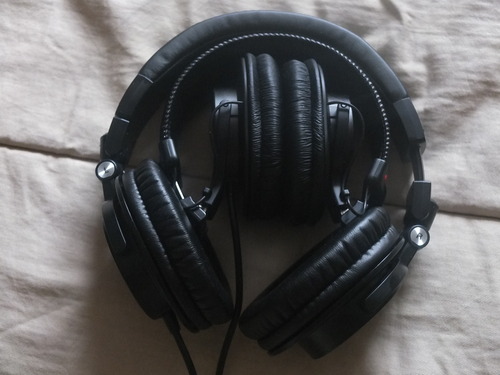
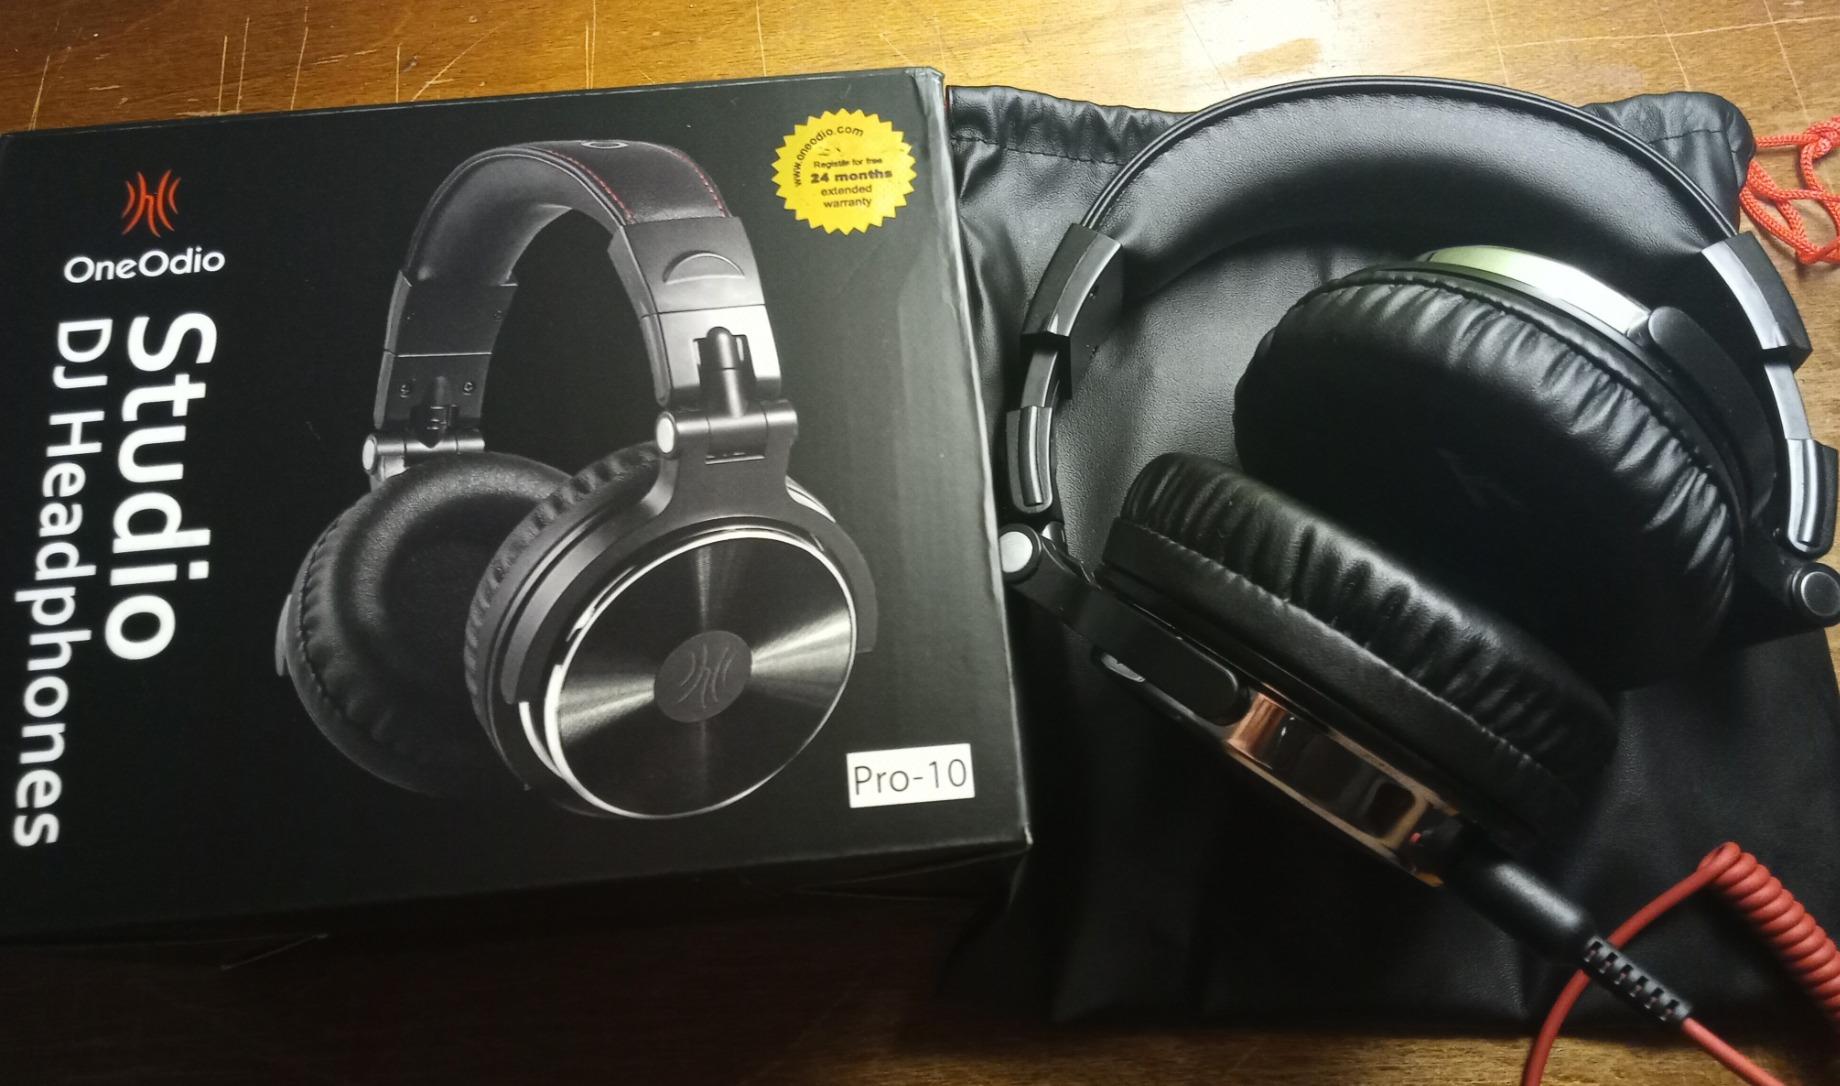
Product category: headphones
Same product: no